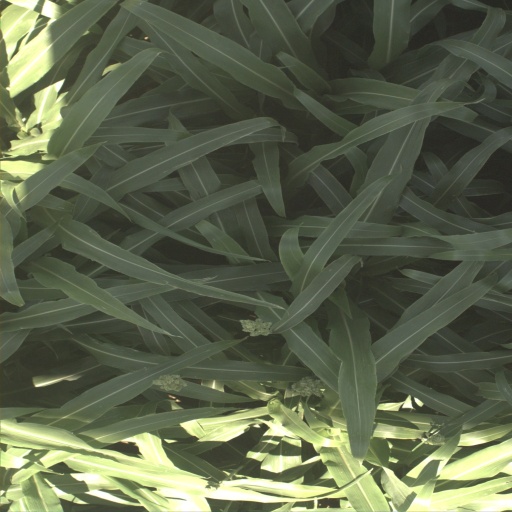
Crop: sorghum